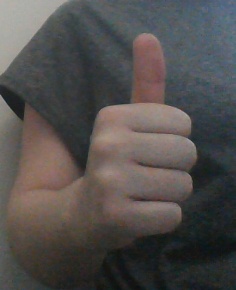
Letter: aleff